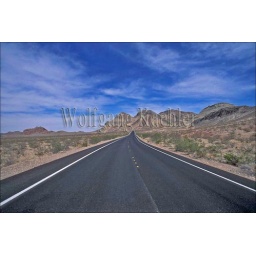
Usa, nevada, mojave desert, lake mead national recreation area, scenic near callville bay, road